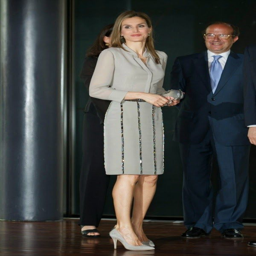
noble person attended the awards 1st edition